Ikuo Kabashima

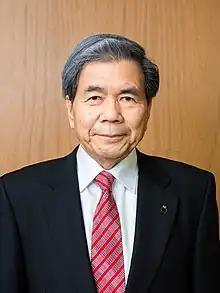

is a Japanese politician and a former governor of Kumamoto Prefecture. Kabashima served as governor for 4 terms, between 2008 and 2024.